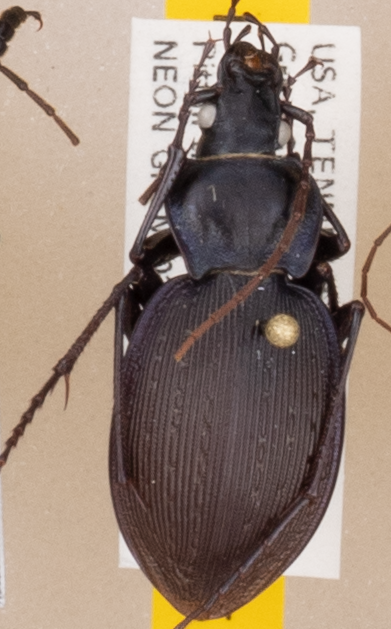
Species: Carabus goryi
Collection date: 2021-09-14
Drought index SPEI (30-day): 1.442
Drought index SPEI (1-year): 1.28
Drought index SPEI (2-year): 2.09